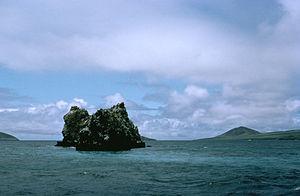
Le récif, mot venant du portugais arracefe, arrecife puis recife lui-même tirant ses racines de l'arabe الرصيف ar-raṣīf, est le nom donné soit à une chaine de rochers à fleur d'eau ou submergée, soit une structure créée par l'accumulation de certains organismes vivants marins dont les plus connus sont les récifs de coraux des mers tropicales. Dans les deux cas, les récifs sont très dangereux pour les navigateurs.